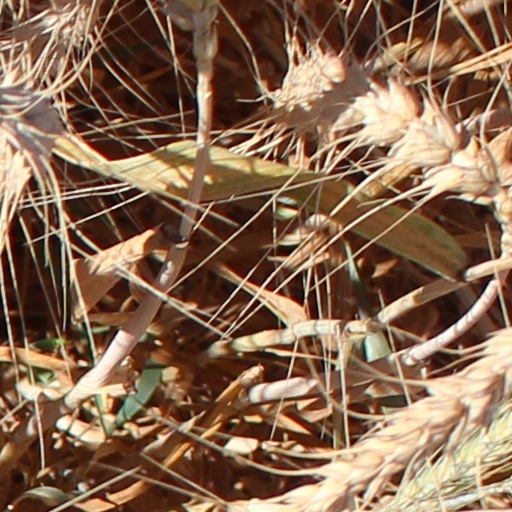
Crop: wheat